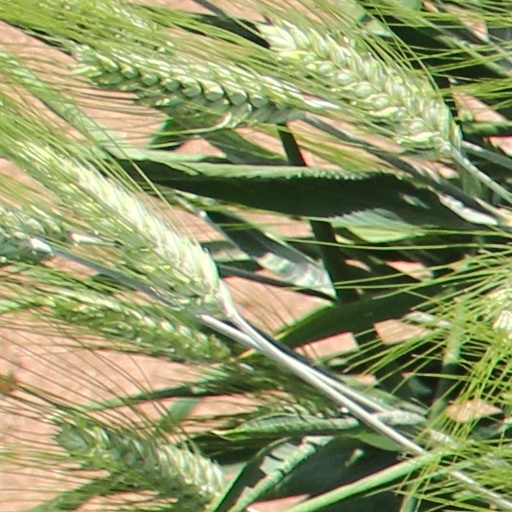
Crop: wheat